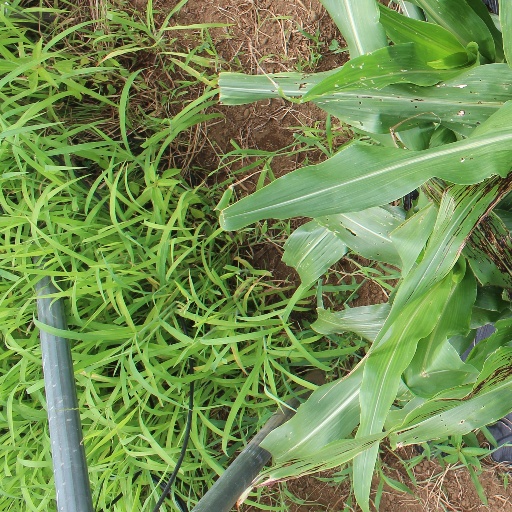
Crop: sorghum